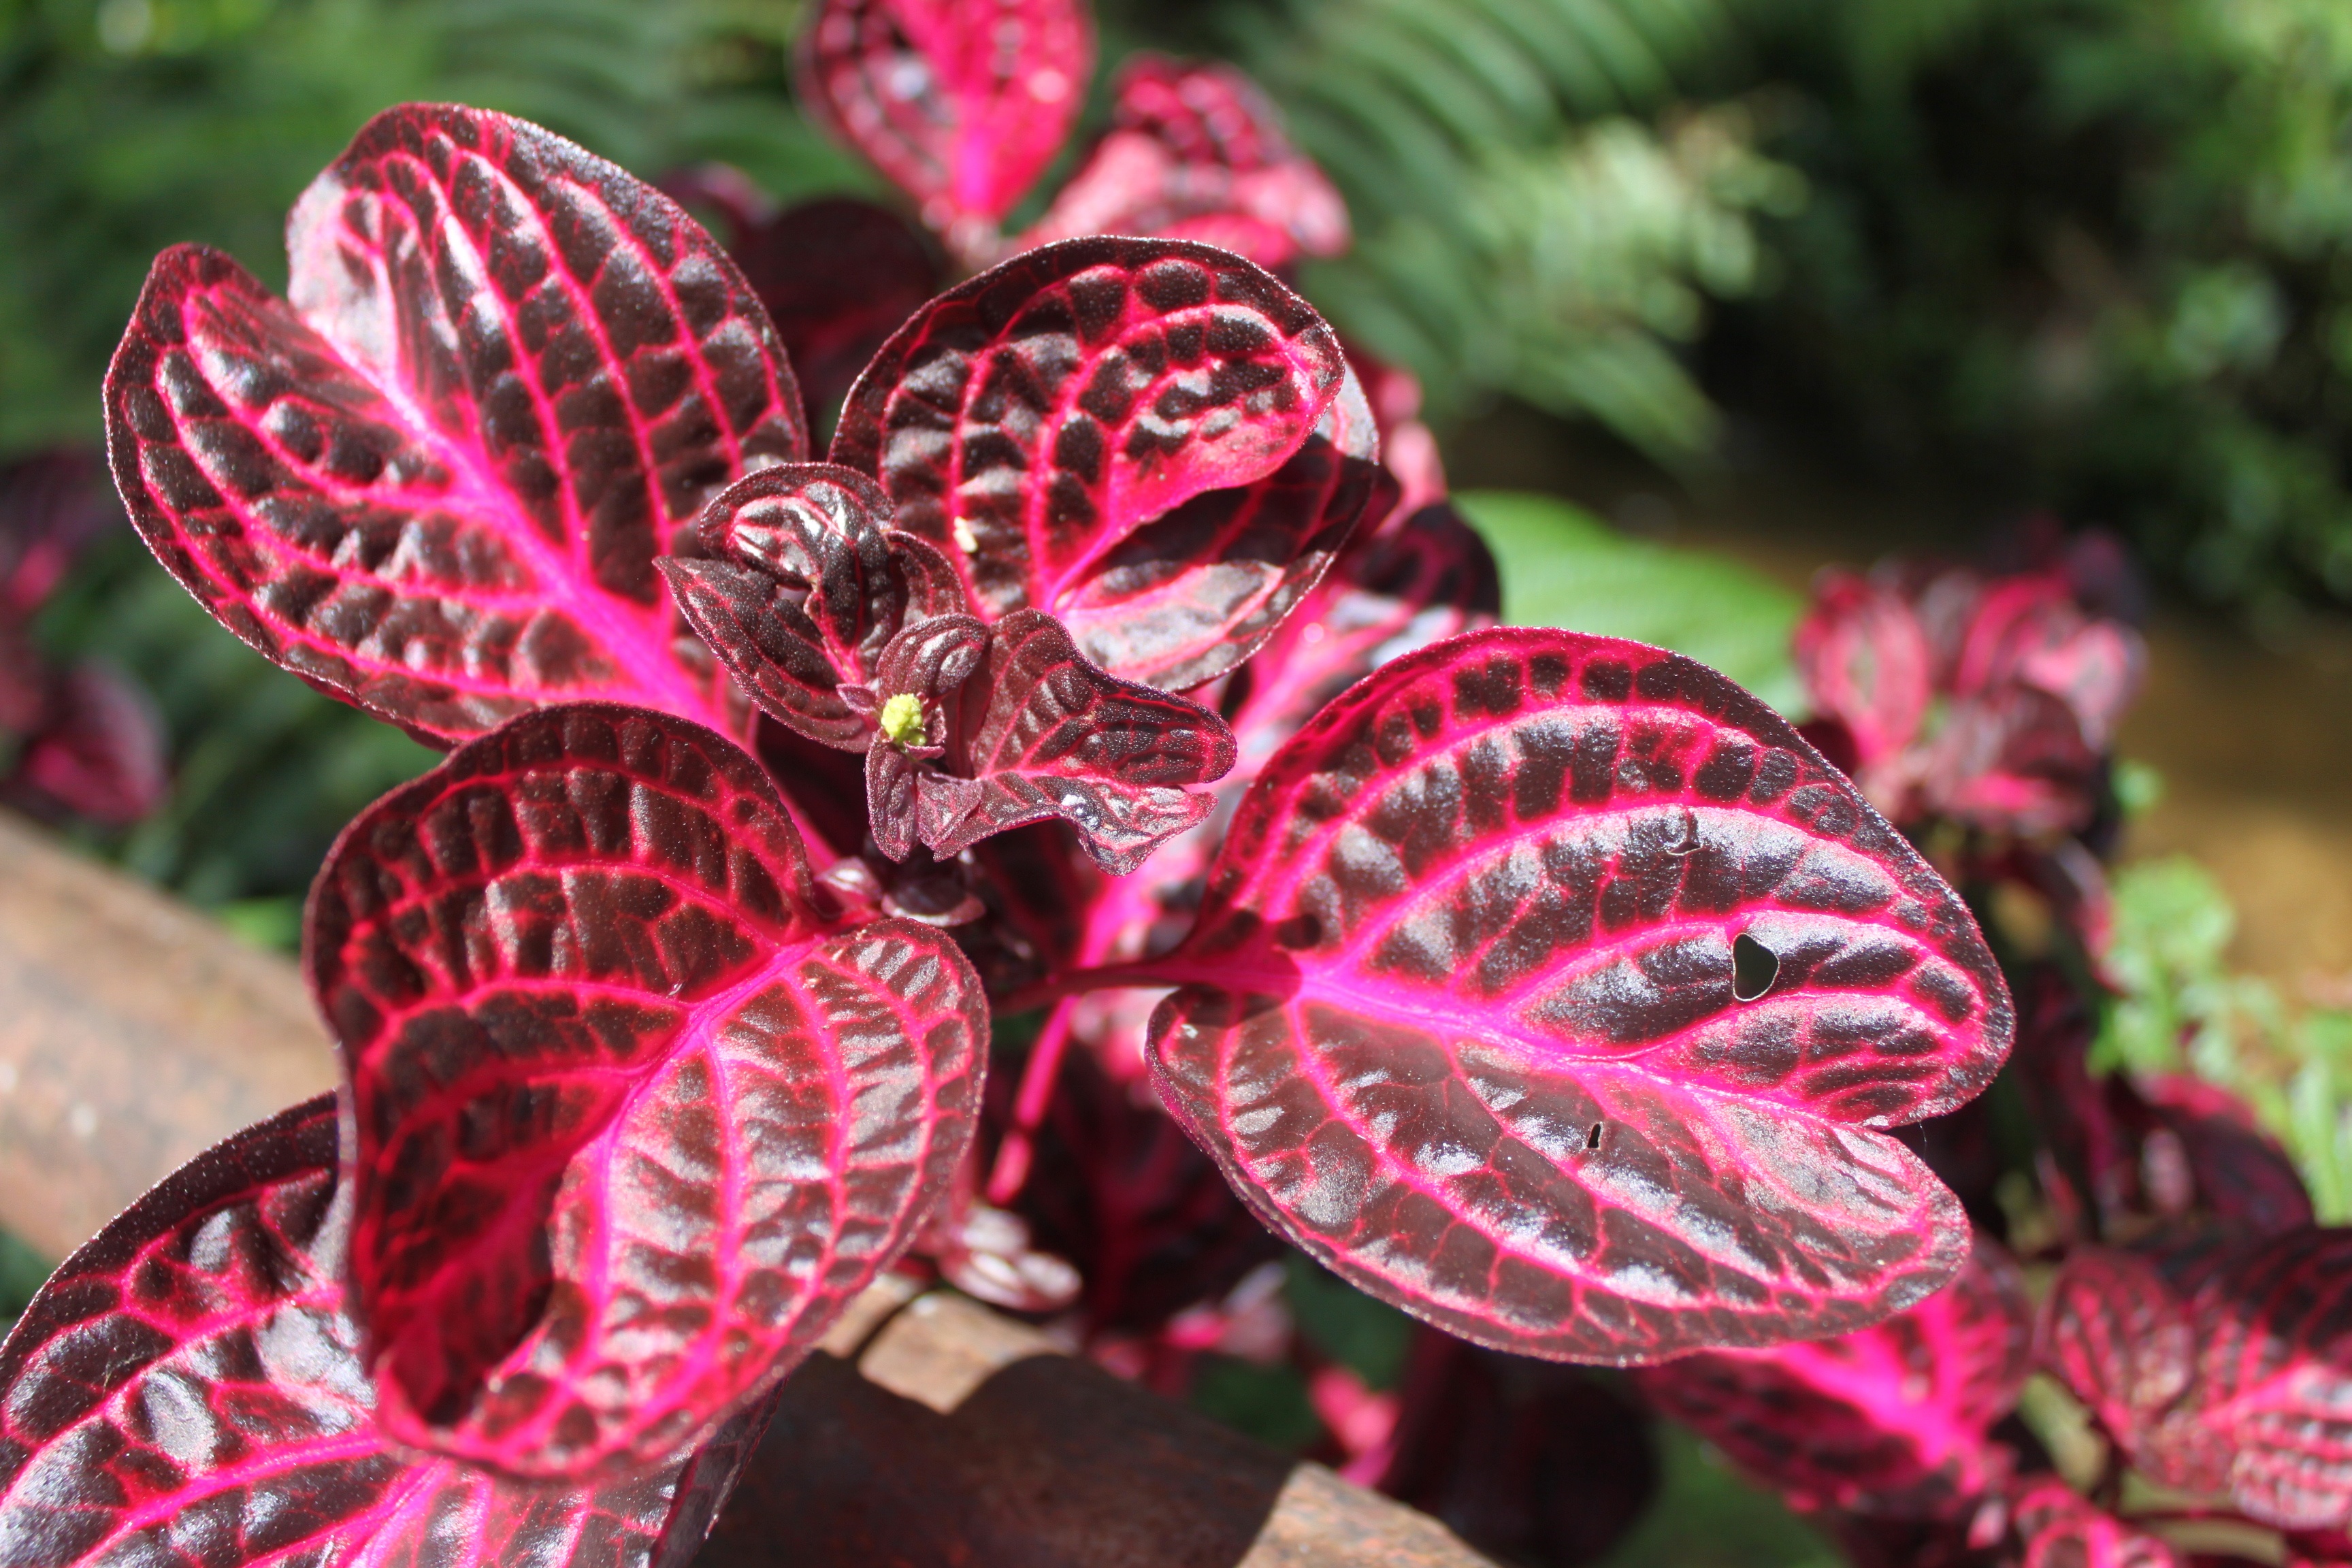
tree, nature, plant, leaf, flower, petal, pattern, insect, botany, butterfly, flora, invertebrate, autumn leaves, floristry, macro photography, flowering plant, pollinator, land plant, moths and butterflies, beefsteak plant